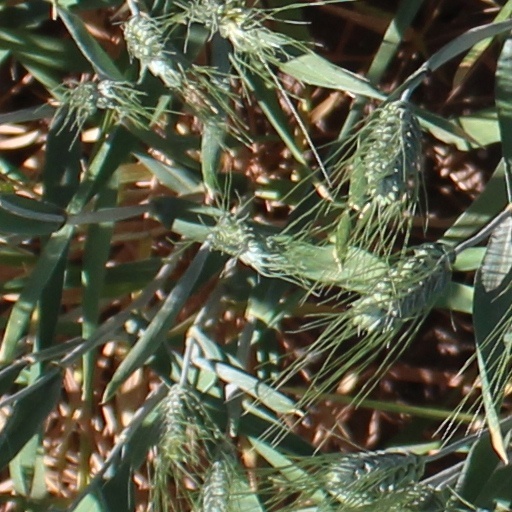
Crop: wheat